RAF Westhampnett

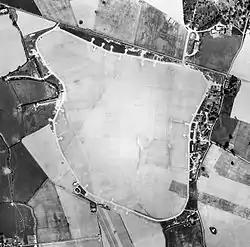
Aerial photograph of RAF Westhampnet, the technical site is to the right, 19 April 1946

Royal Air Force Westhampnett or more simply RAF Westhampnett is a former Royal Air Force satellite station, located in the village of Westhampnett near Chichester, in the English County of West Sussex.